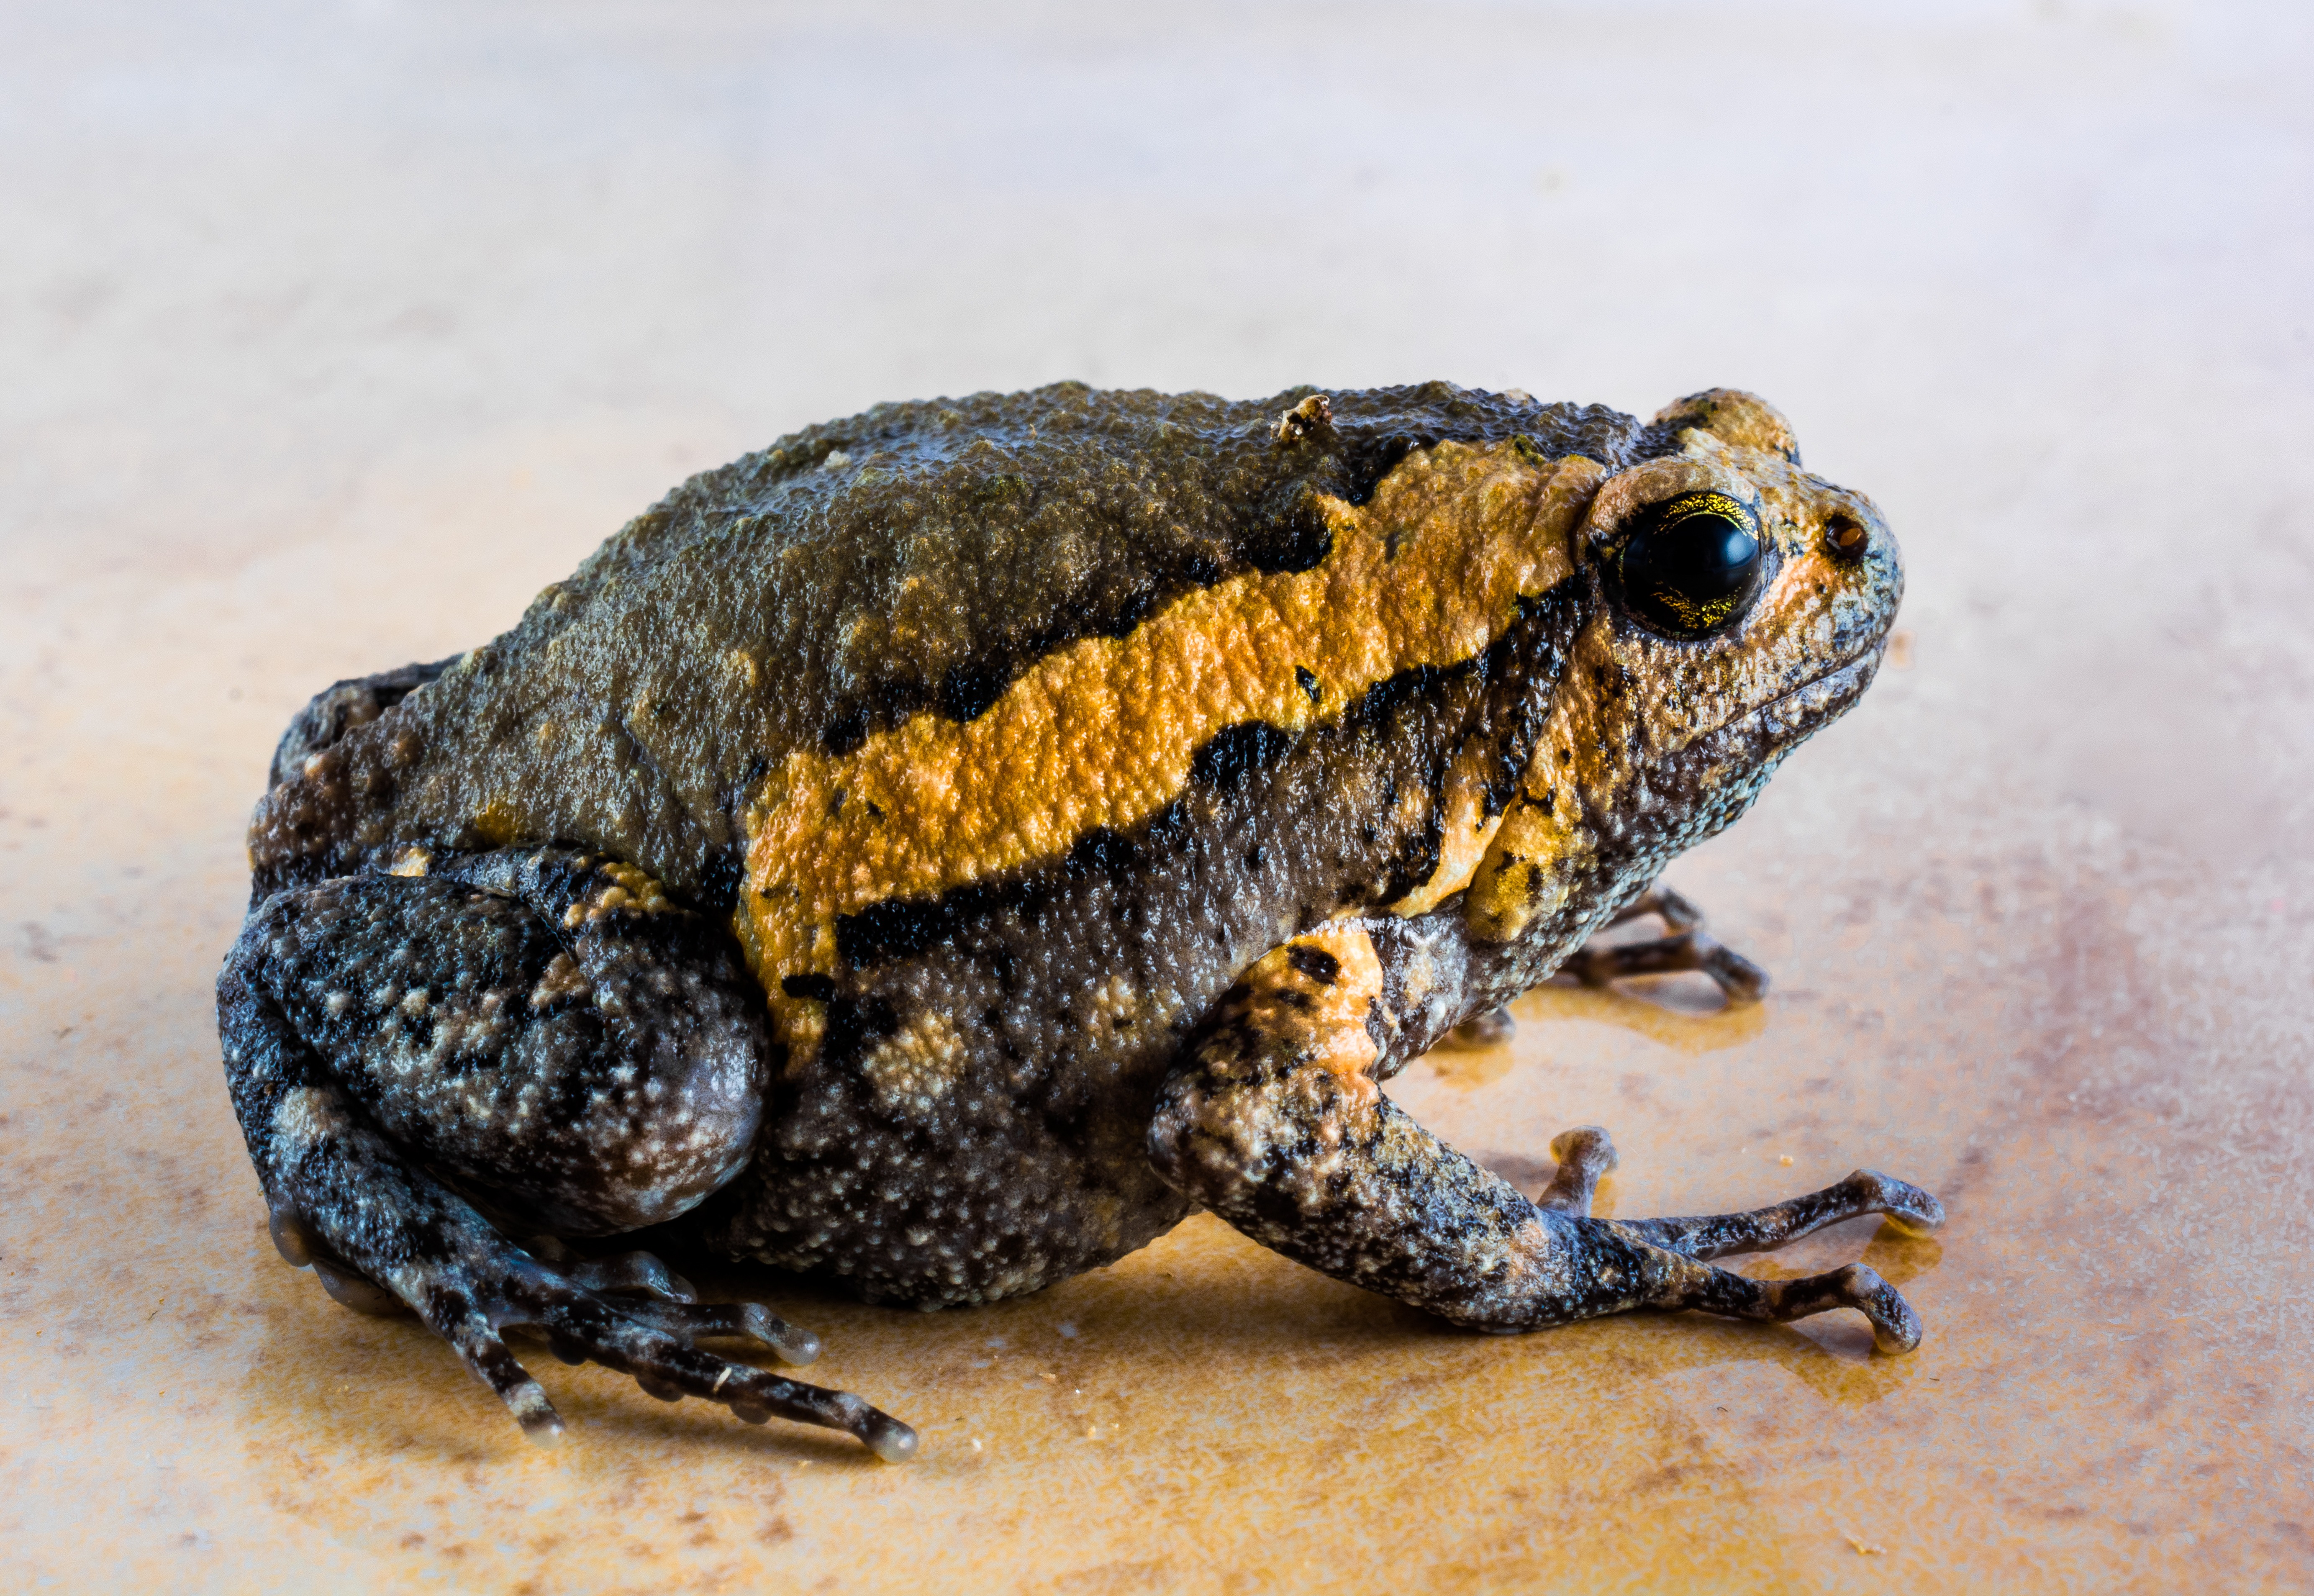
wildlife, frog, toad, amphibian, fauna, vertebrate, amphibians, anuran, bullfrog, ranidae, emydidae